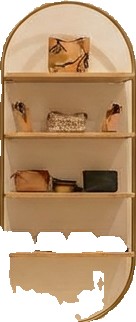
Surface category: cabinetry